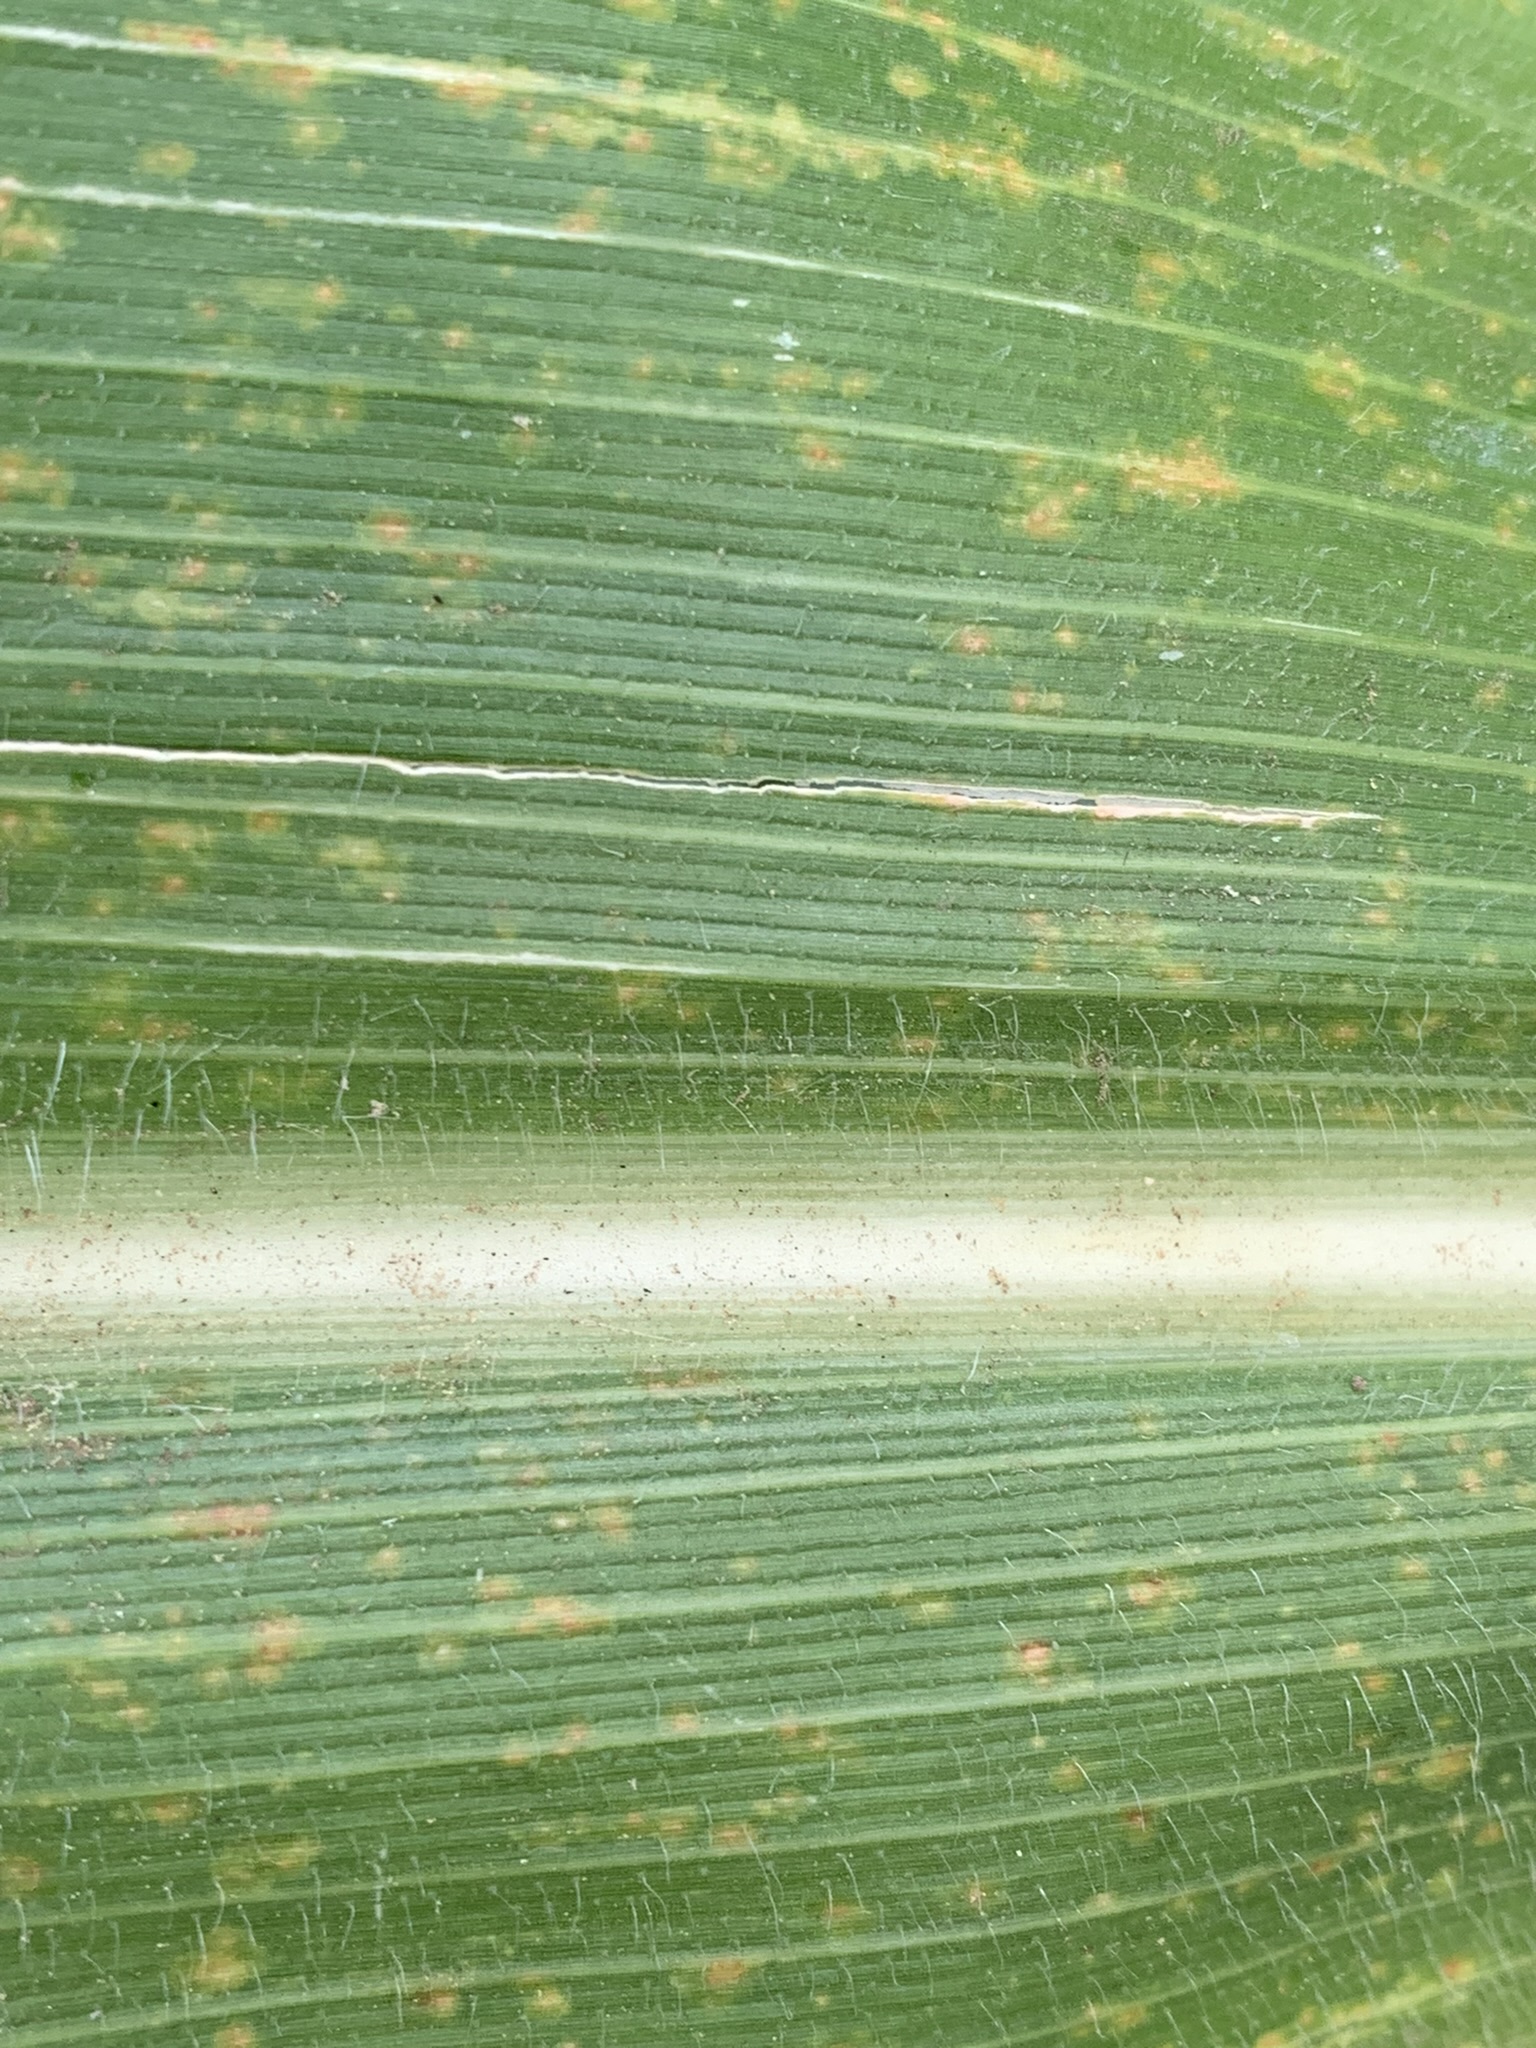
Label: MLN